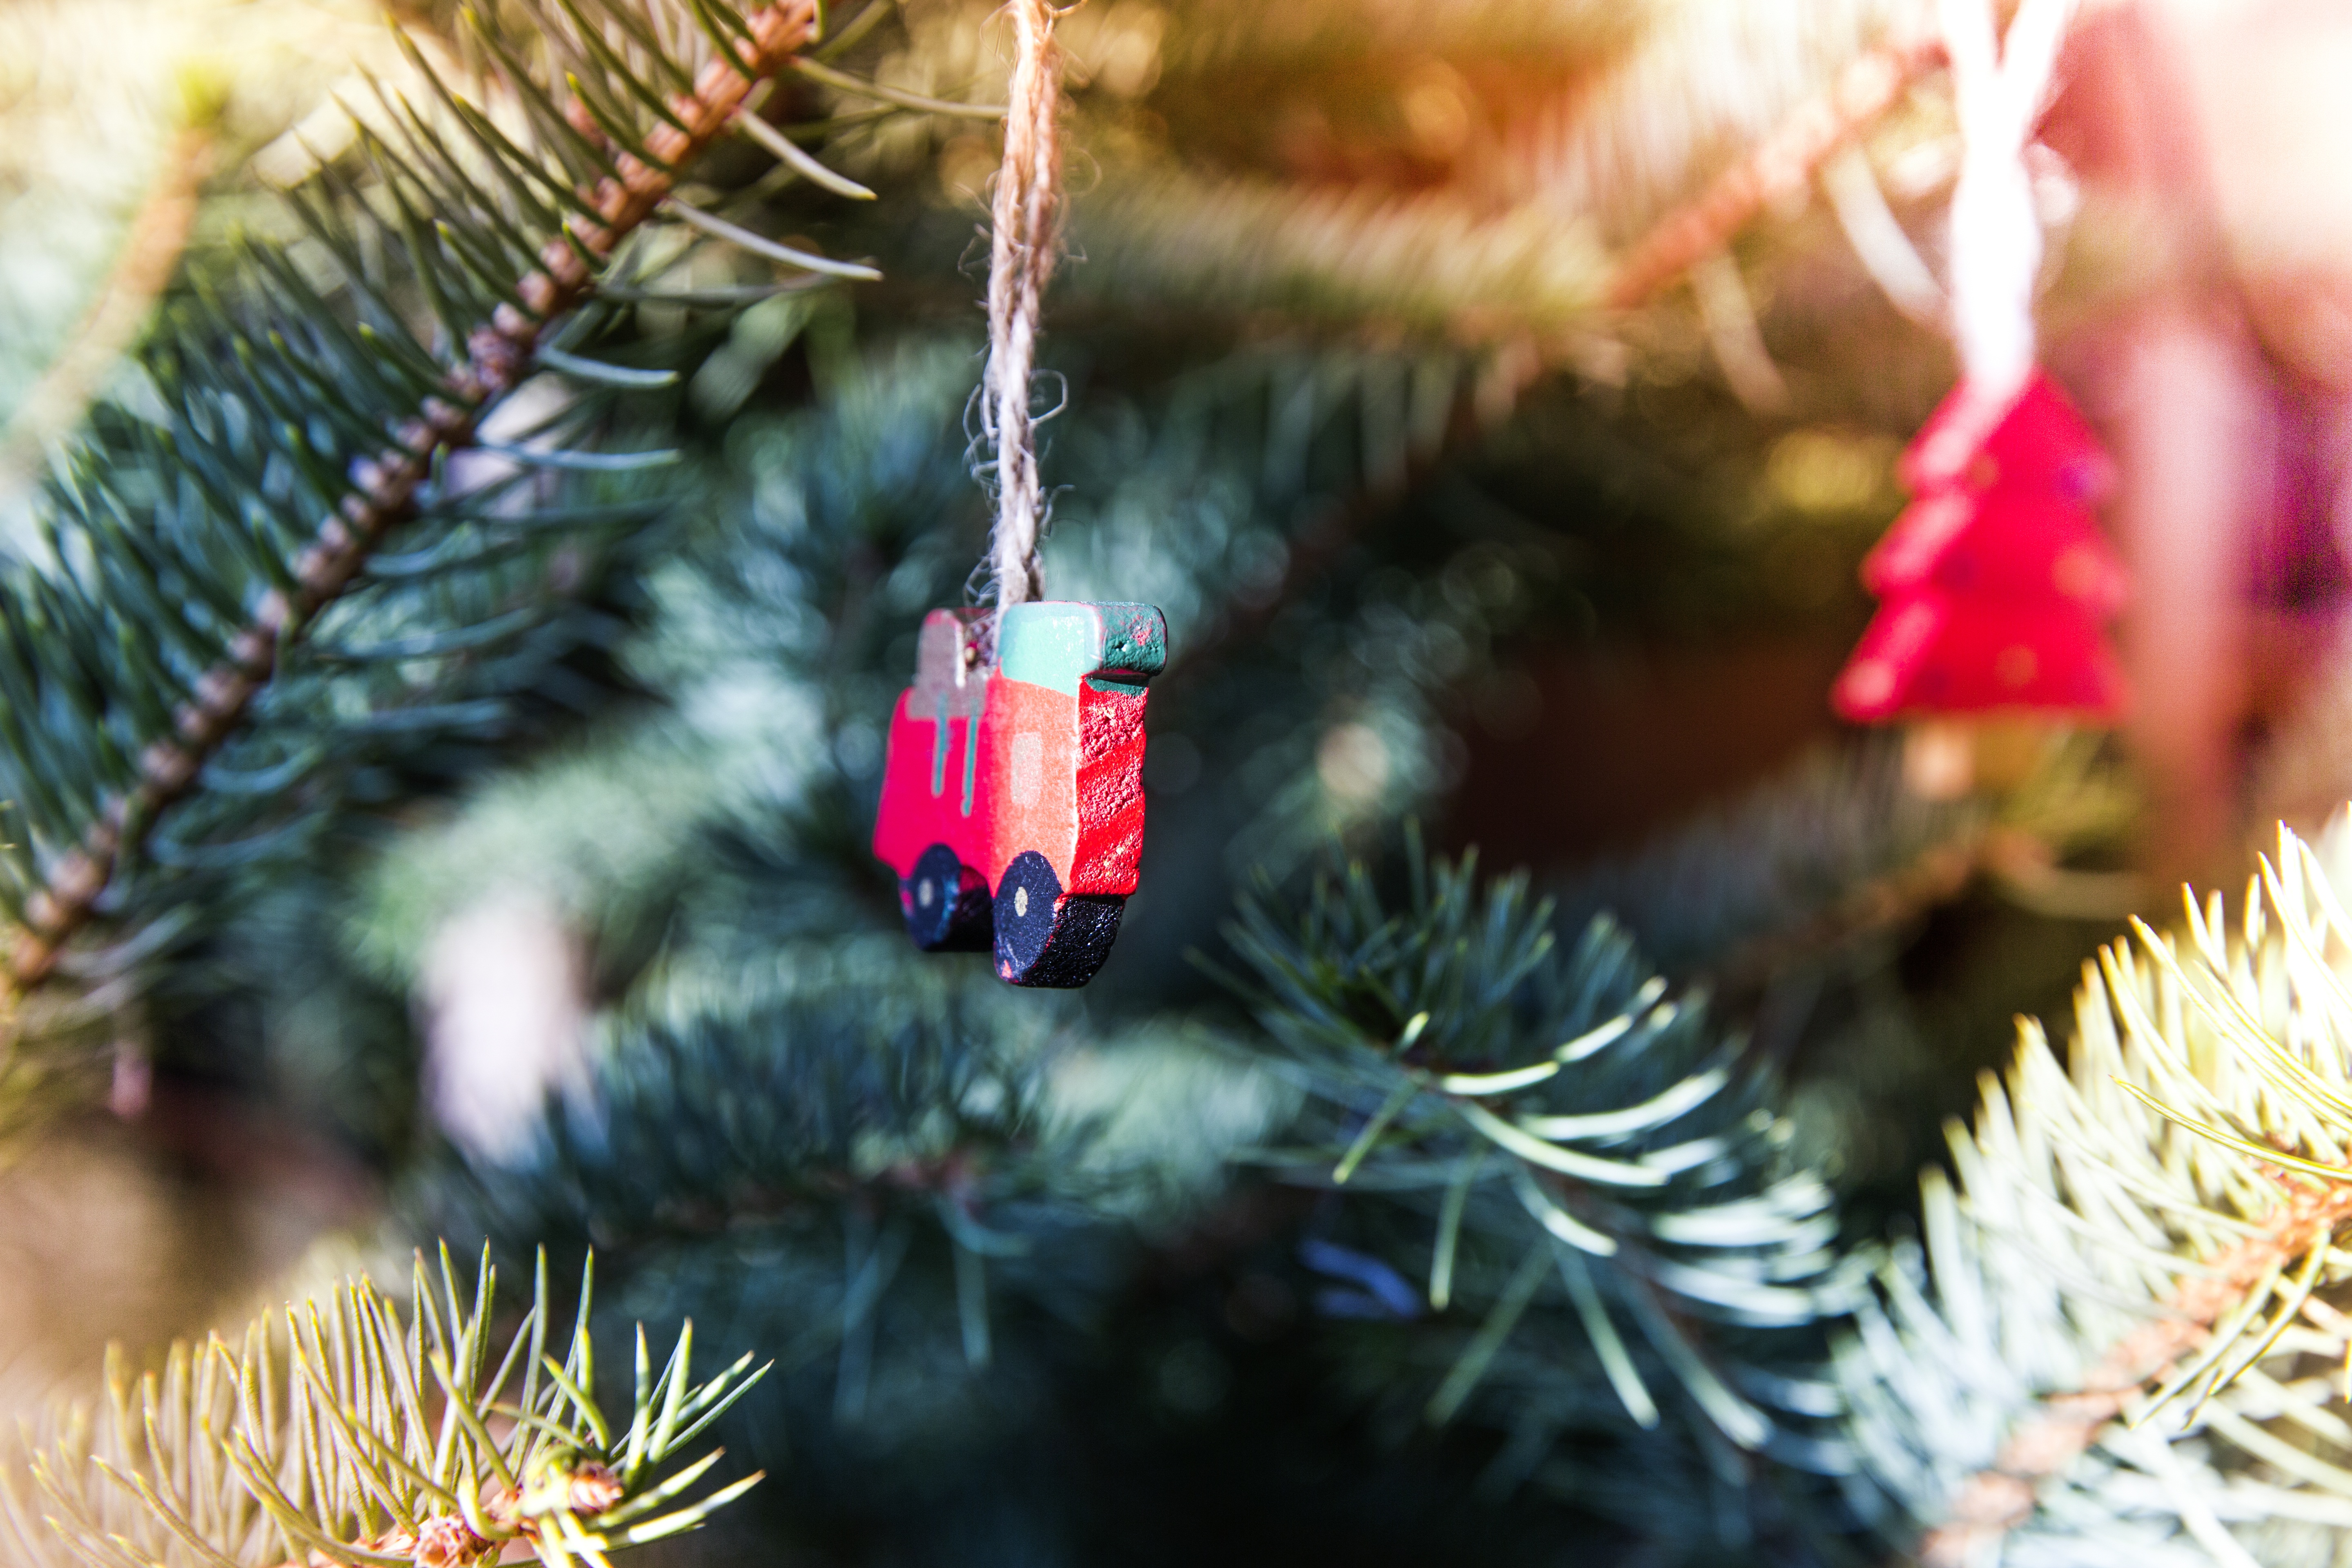
tree, branch, plant, flower, decoration, green, holiday, christmas, fir, christmas tree, hipster, glitter, ornament, deco, christmas decoration, gifts, holly, spruce, holidays, christmas bauble, decorate, hip, macro photography, christmas gift, christmas present, woody plant, land plant, christmas bell, christmas party, christmas tree decorations